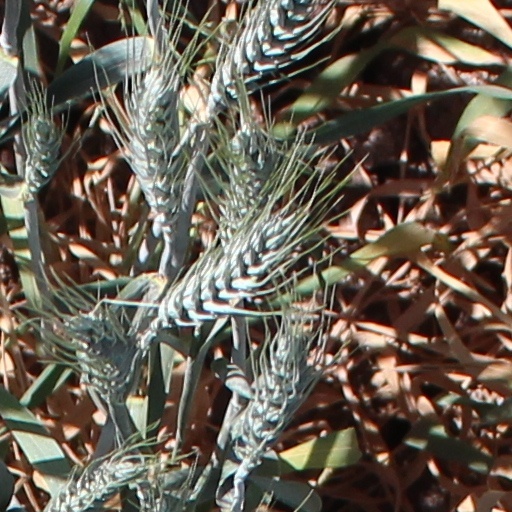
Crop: wheat